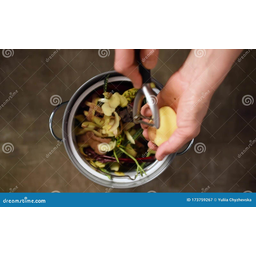
Label: generalcompost